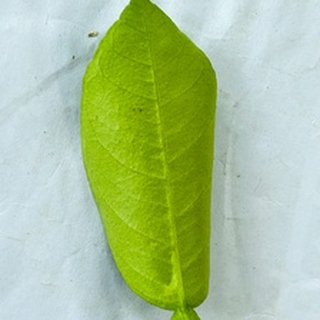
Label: healthy_lemon